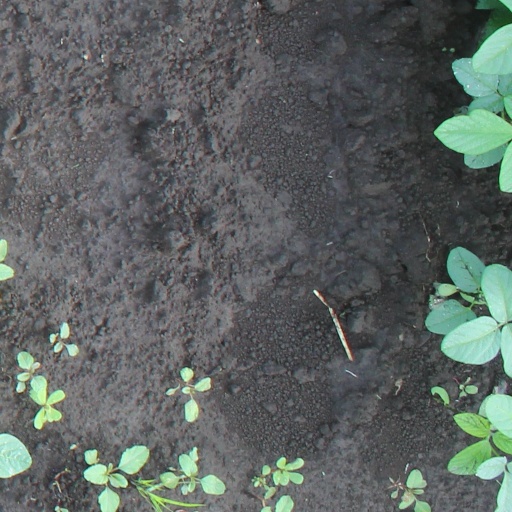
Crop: soybean